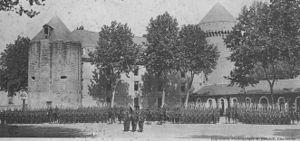
Prise d'armes du 32° Régiment d'infanterie sur la place d'armes de la caserne Meunier (château de Tours)
Le 32ᵉ régiment d'infanterie est un régiment d'infanterie de l'Armée de terre française créé sous la Révolution à partir du régiment de Bassigny, un régiment français d'Ancien Régime, définitivement dissous en 1985.
Le château de Tours, en Indre-et-Loire, est situé en bordure de Loire dans le quartier le plus ancien de Tours, proche de la cathédrale Saint Gatien, érigé sur les vestiges de la cité antique dont Tours tire son origine. Nonobstant l'étendue de ses fondations partiellement révélées par les fouilles des années 1970, il est la trace fort modeste d'un château médiéval comtal du XIᵉ siècle, tel qu'il fut modifié et agrandi aux XIIIᵉ et XVᵉ siècles où il acquiert le statut de demeure royale. Presque entièrement détruit au XVIIIᵉ siècle, ses deux tours restantes sont accommodées avec un nouveau bâtiment utilisé par l'armée à partir de la Révolution. Après avoir servi de caserne, c'est dans cette configuration singulière qu'il est tiré de l'oubli et restauré dans la seconde moitié du XXᵉ siècle. Il fait l’objet d’un classement partiel au titre des monuments historiques depuis le 20 août 1913, l'autre partie bénéficiant d'une inscription à l'inventaire supplémentaire le 21 novembre 1973. Il abrite aujourd'hui des activités culturelles et patrimoniales.